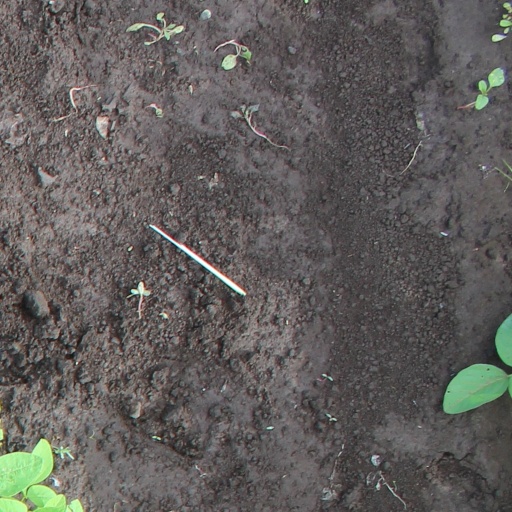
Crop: soybean